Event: Nepal Earthquake
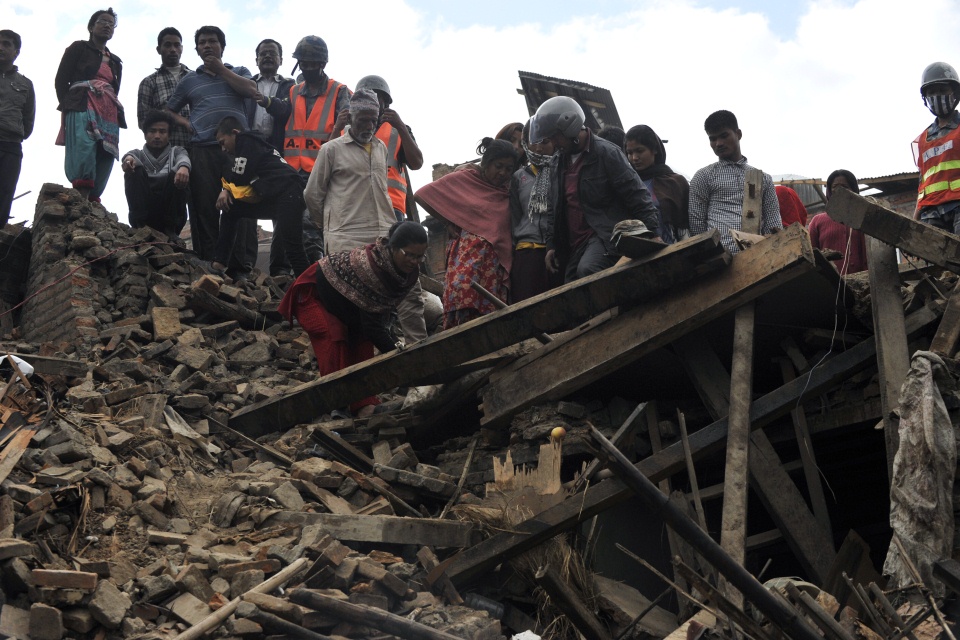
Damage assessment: damage